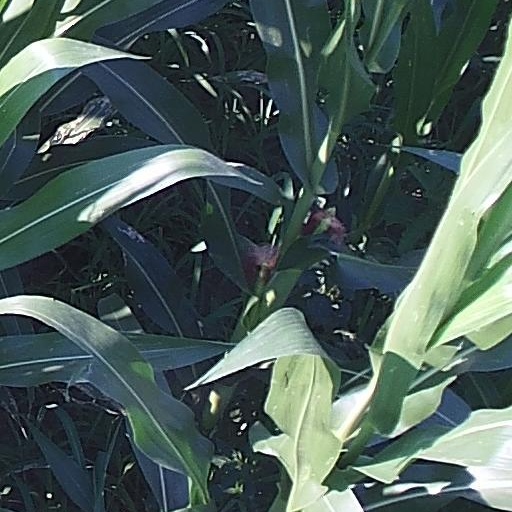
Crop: maize; corn